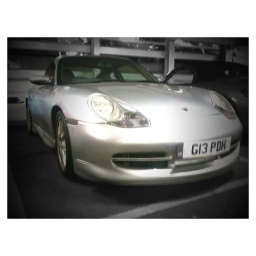
I took this in a multi story car park in Guilford, they're more common than black cabs in London.